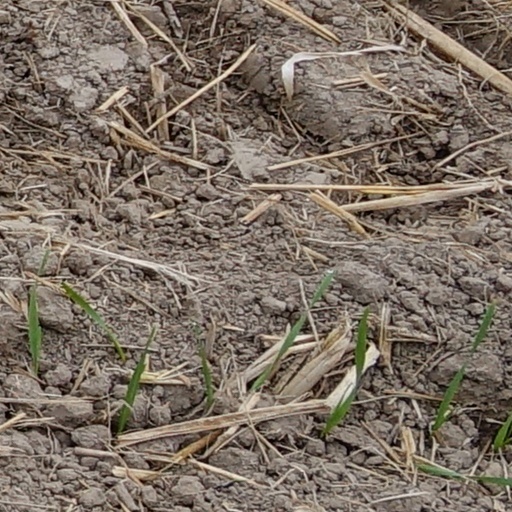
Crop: wheat